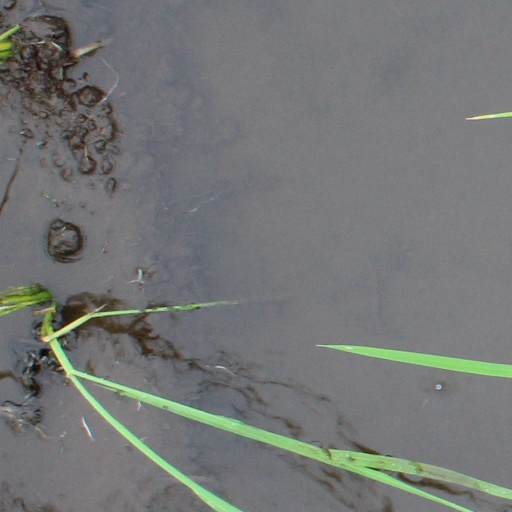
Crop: rice